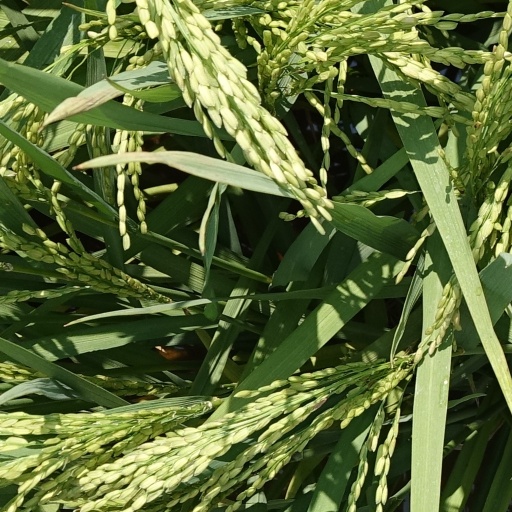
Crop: rice